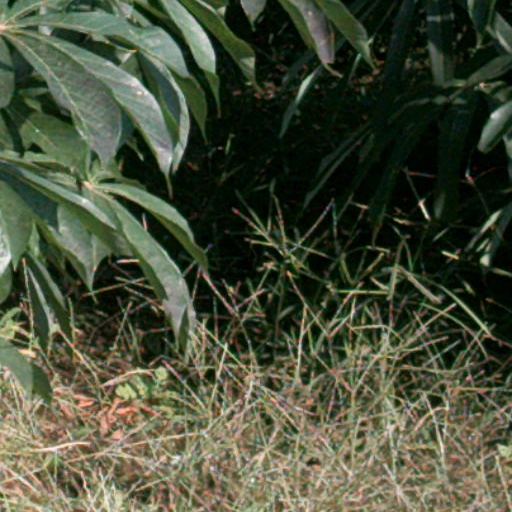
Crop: cassava